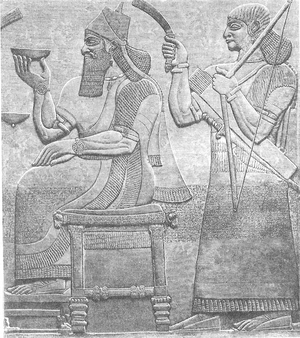
Nimroud est un site archéologique tirant son nom du personnage biblique Nimrod, sur lequel se trouvent les ruines de la cité assyrienne appelée Kalkhu. Ce tell est situé à l'est du Tigre, quelques kilomètres au nord de sa confluence avec le Zab supérieur. Kalkhu était située à 35 km de Ninive.